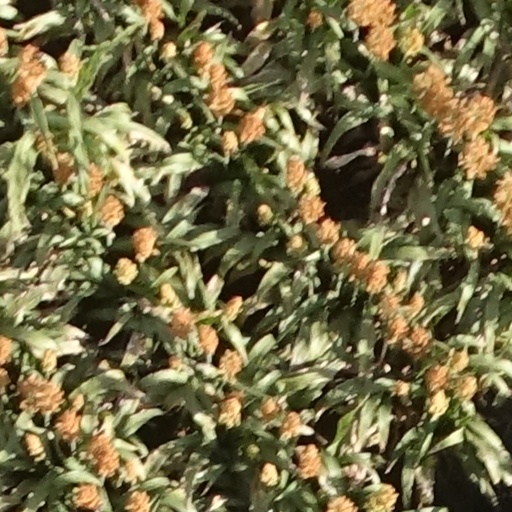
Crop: sorghum